Hanau-Münzenberg

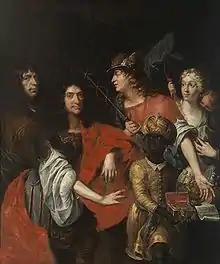
Johann David Welcker: "Allegory on the acquisition of Surinam by Count Friedrich Casimir of Hanau in 1669." (1676) Staatliche Kunsthalle Karlsruhe. Inventary # 1164.

Heir to it was Count Friedrich Casimir, Count of Hanau-Lichtenberg, then still a minor under the guardianship of Georg II of Fleckenstein-Dagstuhl. The relation to count Johann Ernst was quite remote and the inheritance endangered in more than one way: The inheritance happened during the final years of Thirty Years' War, the feudal Overlords of Hanau-Münzenberg were partly enemy to Hanau and tried to hold back fiefs traditionally held by Hanau-Münzenberg. Further, the county of Hanau-Münzenberg was of Reformed Confession, Friedrich Casimir and the county of Hanau-Lichtenberg were Lutheran. And even to reach the capital of Hanau-Münzenberg, the town of Hanau, proved a problem: Friedrich Casimir could do so only in disguise. The inheritance could finally be secured by two treaties: